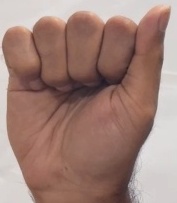
ASL sign: A